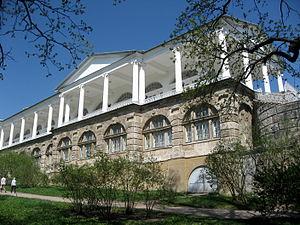
Charles Cameron est un architecte écossais ayant réalisé une brillante carrière à la cour de Catherine II de Russie. Praticien de l'architecture néoclassique, il était l'architecte en chef des palais de Tsarskoïe Selo et de Pavlovsk et l'église adjacente de Saint-Sophie de son arrivée en Russie en 1779 à la mort de Catherine en 1796. Entre 1799 et 1803, il a également reconstruit le palais des Razoumovski à Batouryn en Ukraine. Il s'est concentré exclusivement sur les palais et les jardins à l'anglaise. Bien que palladien, il est considéré comme l'un des pionniers du style Greek Revival en Russie.